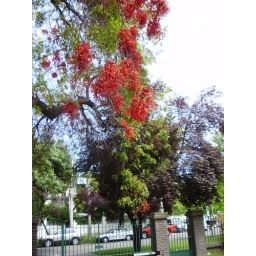
our Ceibo tree in front of house in FULL bloom....gorgeous and unusual